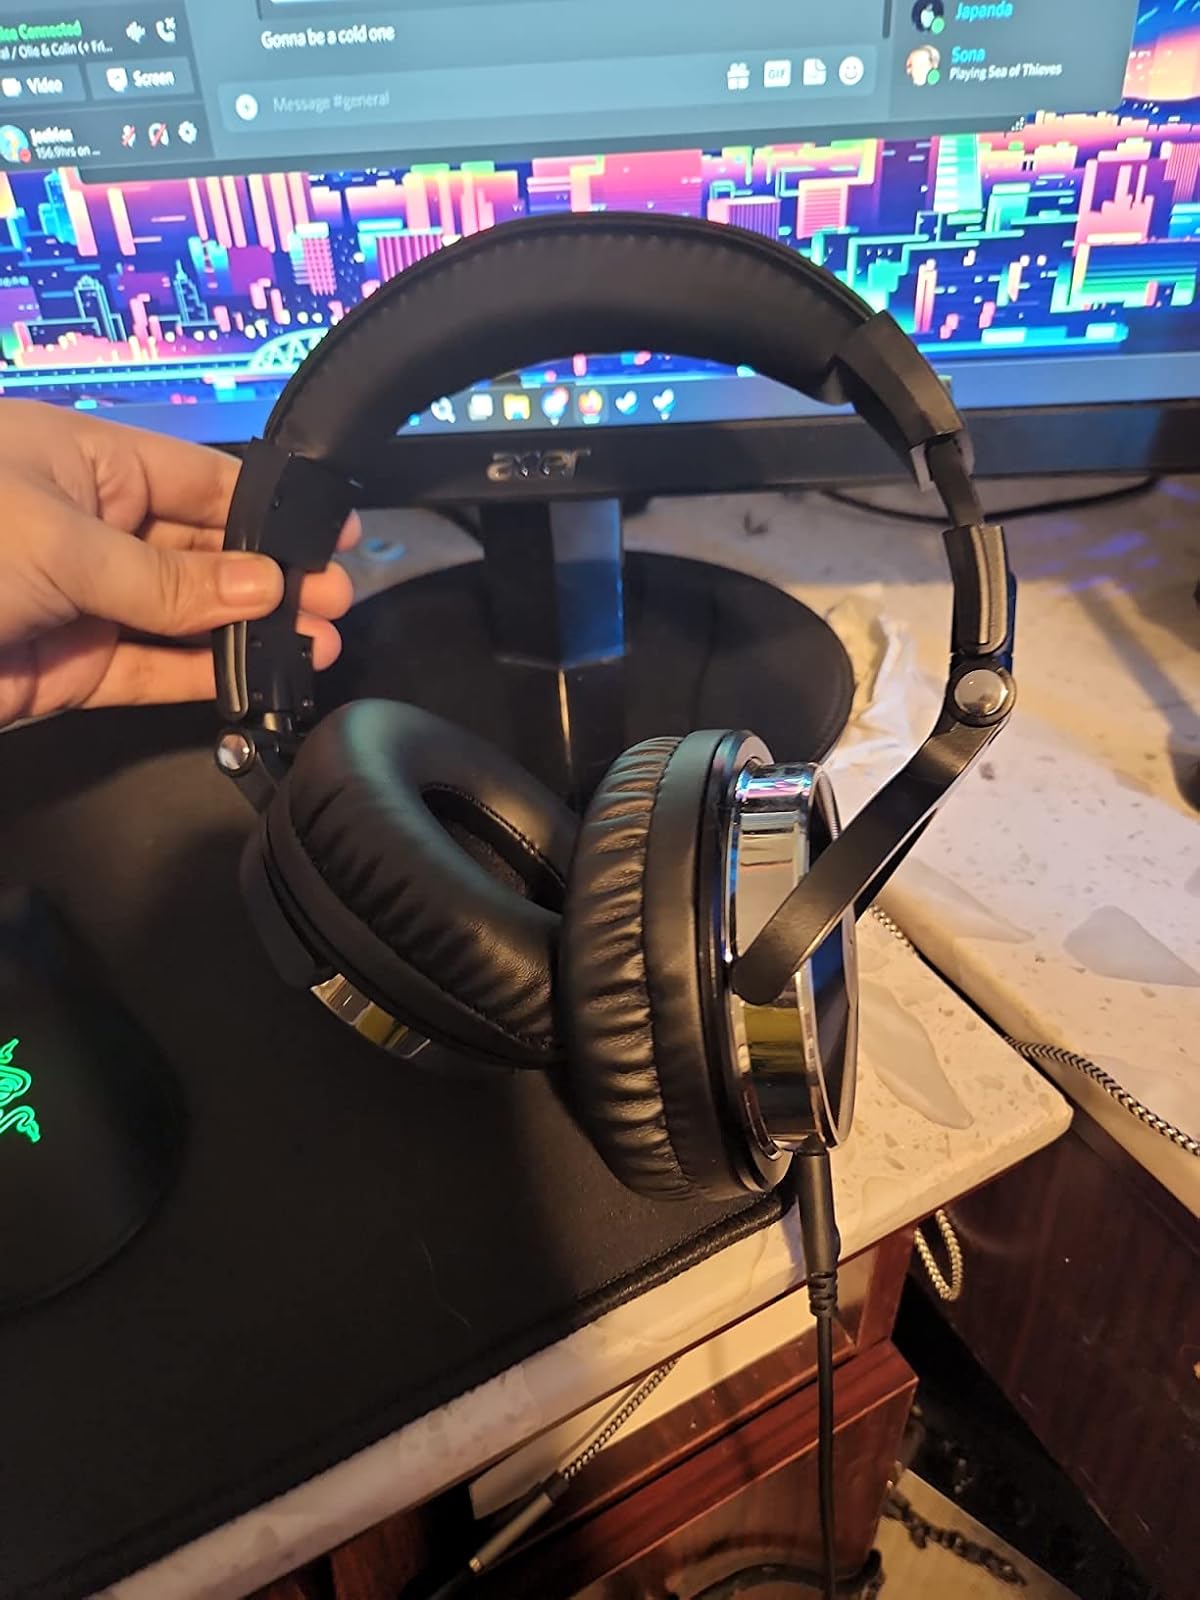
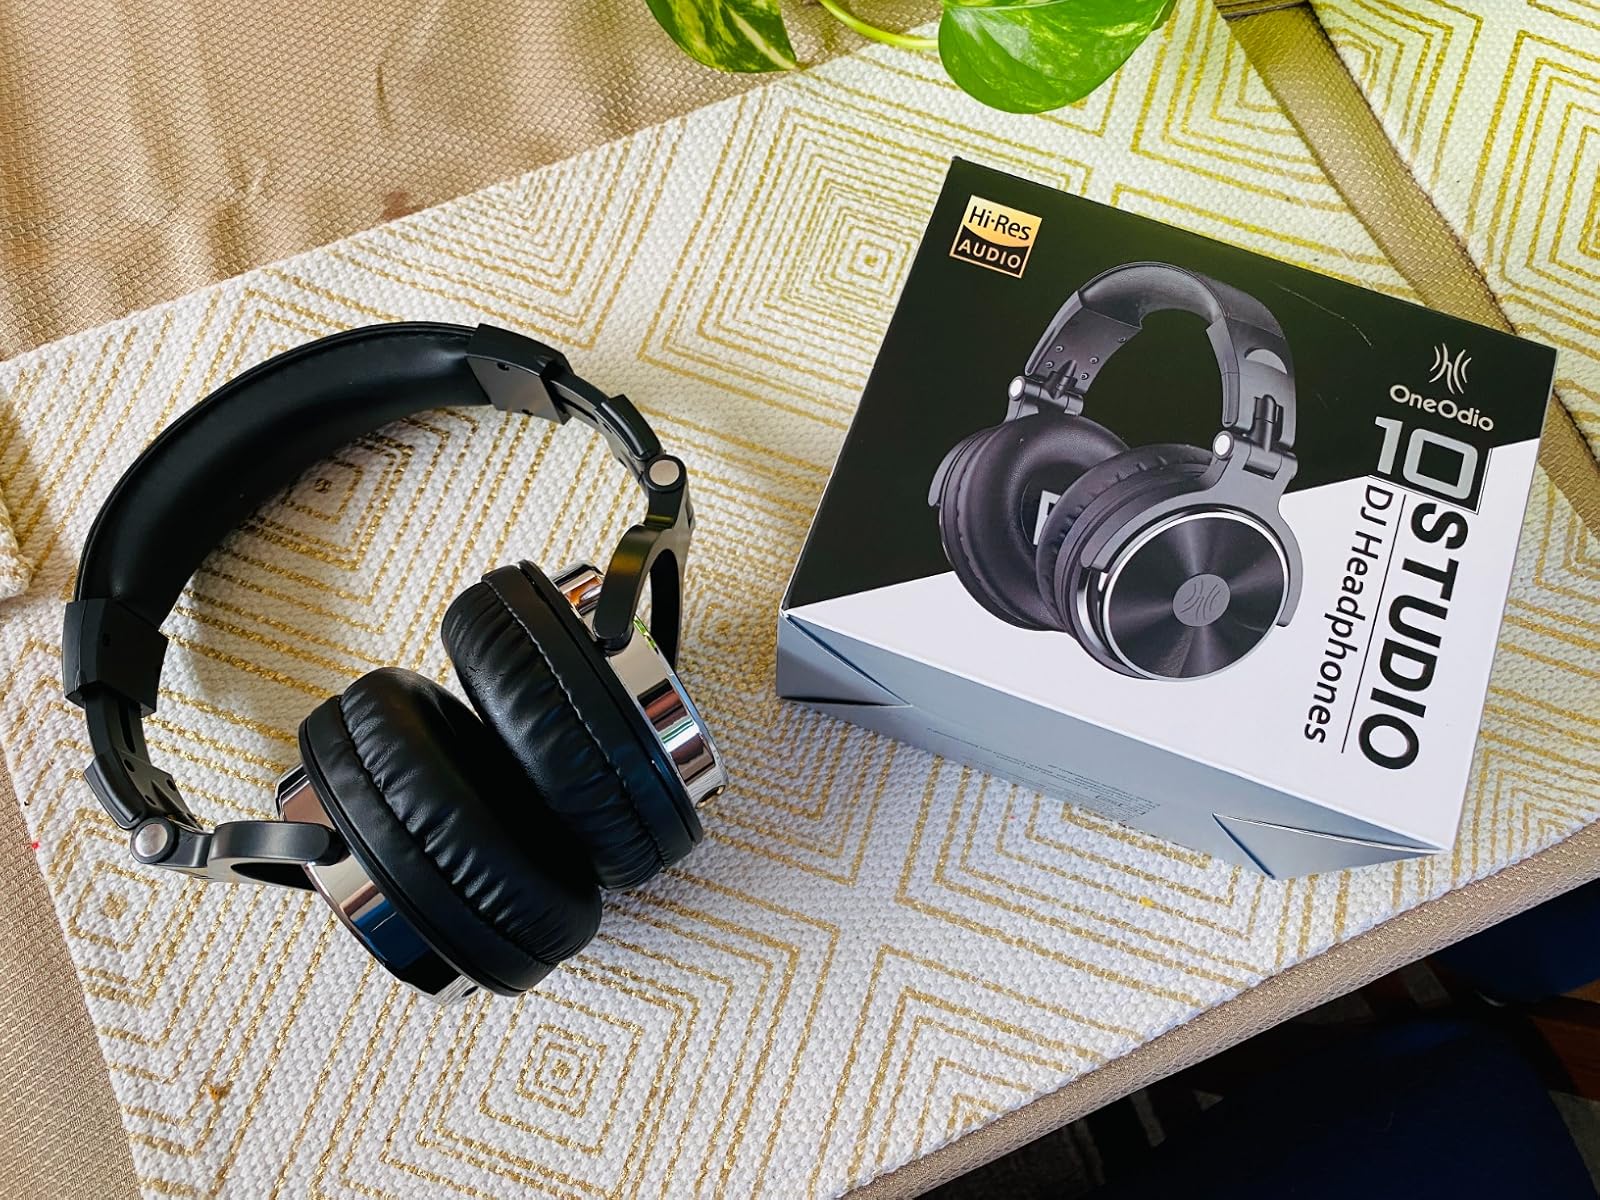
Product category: headphones
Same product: yes